Nissan Pulsar

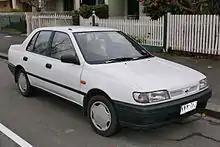
1995 Nissan Pulsar LX Limited sedan (Australia)

In Australia, the N14 (aka ES) was available in four-door sedan and five-door hatchback. Nissan Australia assembled the range that sold from October 1991 to February 1993 at their factory in Clayton South, Victoria. Similar models with unique specifications and Sentra badging were shipped to New Zealand where a wagon version, sourced from Japan and assembled locally, was also offered. After Nissan closed the Clayton South plant in October 1992 for financial reasons, the models (known as the "Series 2") were imported from Japan and sold in Australia until September 1995, while Nissan NZ imported its own versions in CKD form to sell alongside the locally assembled wagon until the plant in Wiri, South Auckland, shut down in 1998. Unlike the N13 Pulsar/Astra, Holden in Australia did not use a variant of this Pulsar, instead choosing to use a rebadged variant of the rival Toyota Corolla, which they sold as the Holden Nova until the late 1990s when they reintroduced the Astra name for their variant of the Opel Astra. The Pulsar N14 was awarded Australian "Wheels" magazine's Car of the Year in 1991, an honor it shared with the Honda NSX.